Frank Baker (actor)

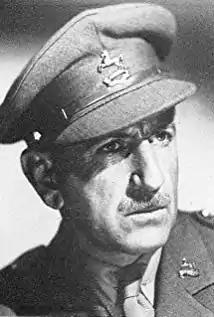

Frank Baker (11 October 1892 – 30 December 1980) was an Australian-American actor and stuntman most noted for his appearances in "A Chump at Oxford", "The New Adventures of Tarzan", and "Mary of Scotland".